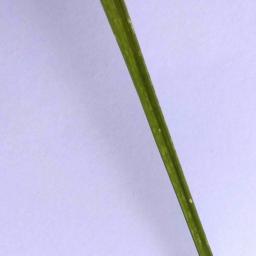
Label: Rice___Leaf_Blast